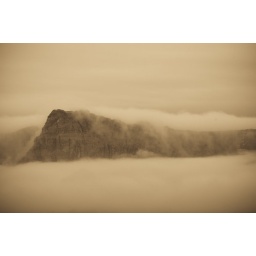
Arizona mountain covered in clouds